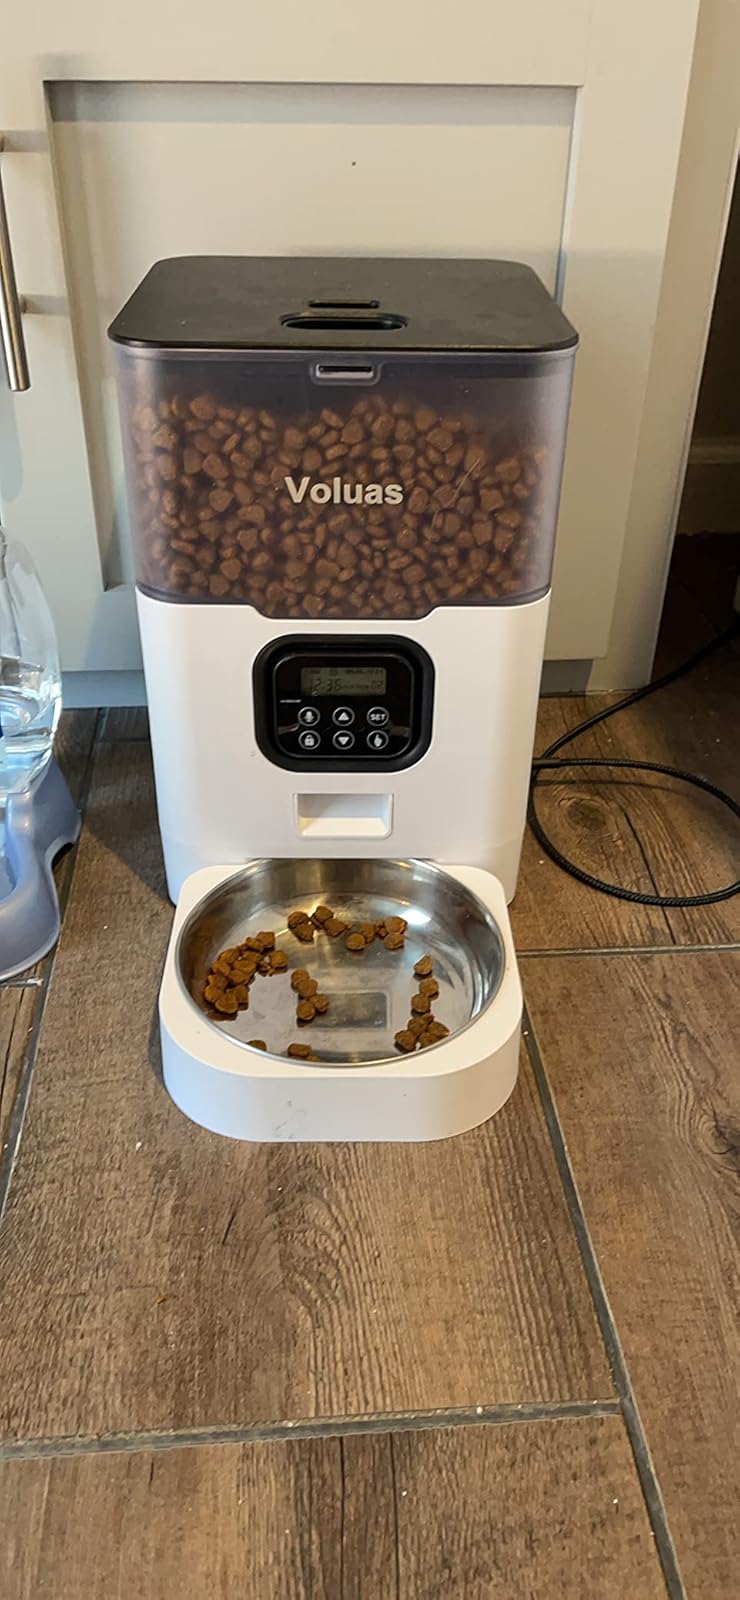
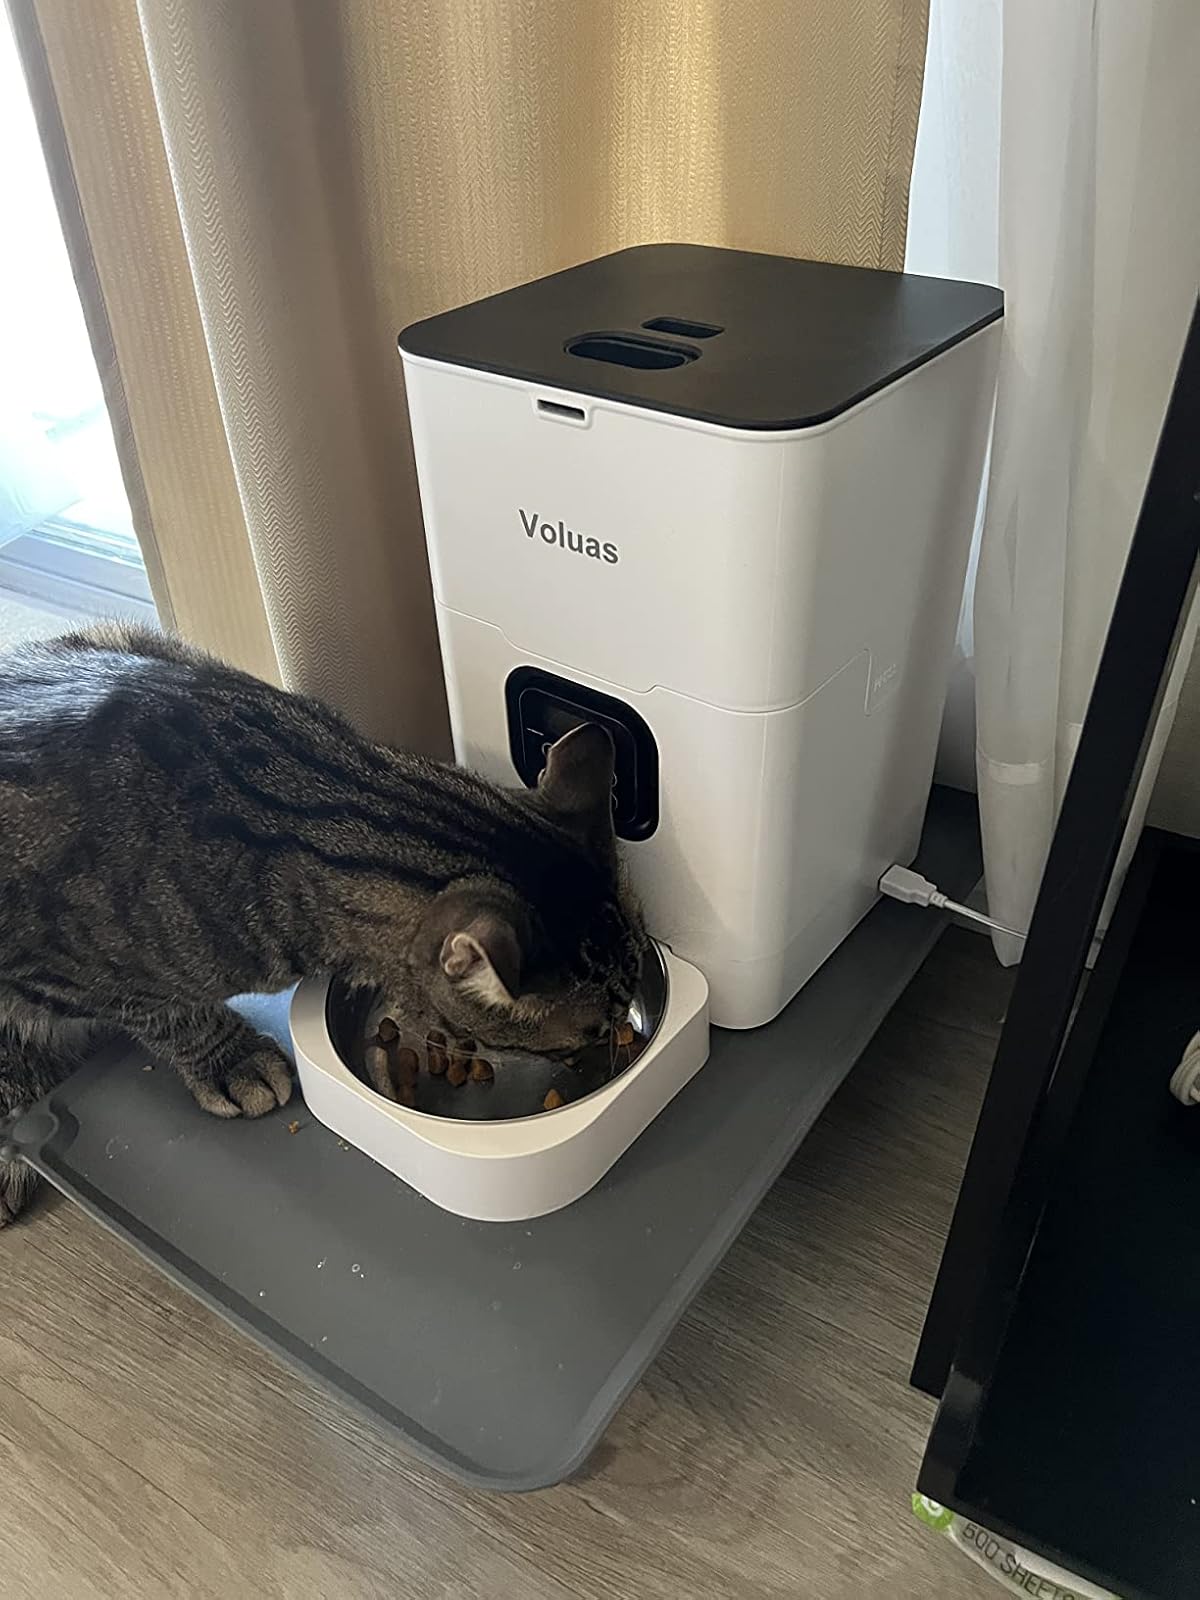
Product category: items_feeder
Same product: no